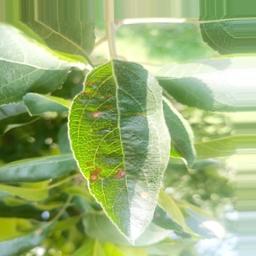
Label: Alternaria